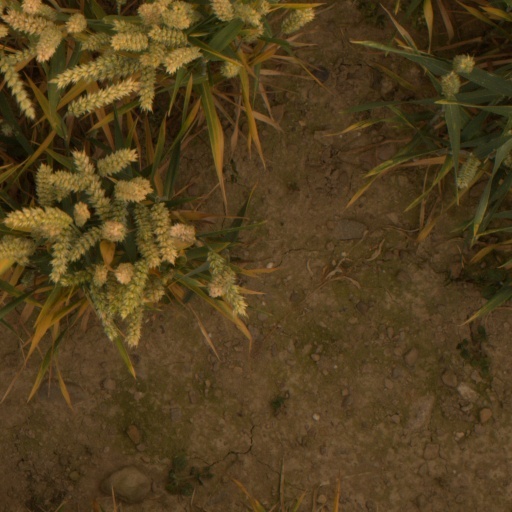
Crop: wheat